Environmental movement

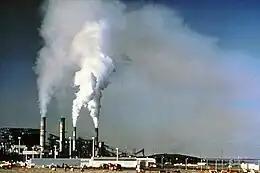
Before flue-gas desulfurization was installed, the air-polluting emissions from this power plant in New Mexico contained excessive amounts of sulfur dioxide.

The environmental movement contains a number of subcommunities, that have developed with different approaches and philosophies in different parts of the world. Notably, the early environmental movement experienced a deep tension between the philosophies of conservation and broader environmental protection. In recent decades the rise to prominence of environmental justice, indigenous rights and key environmental crises like the climate crises, has led to the development of other environmentalist identities.